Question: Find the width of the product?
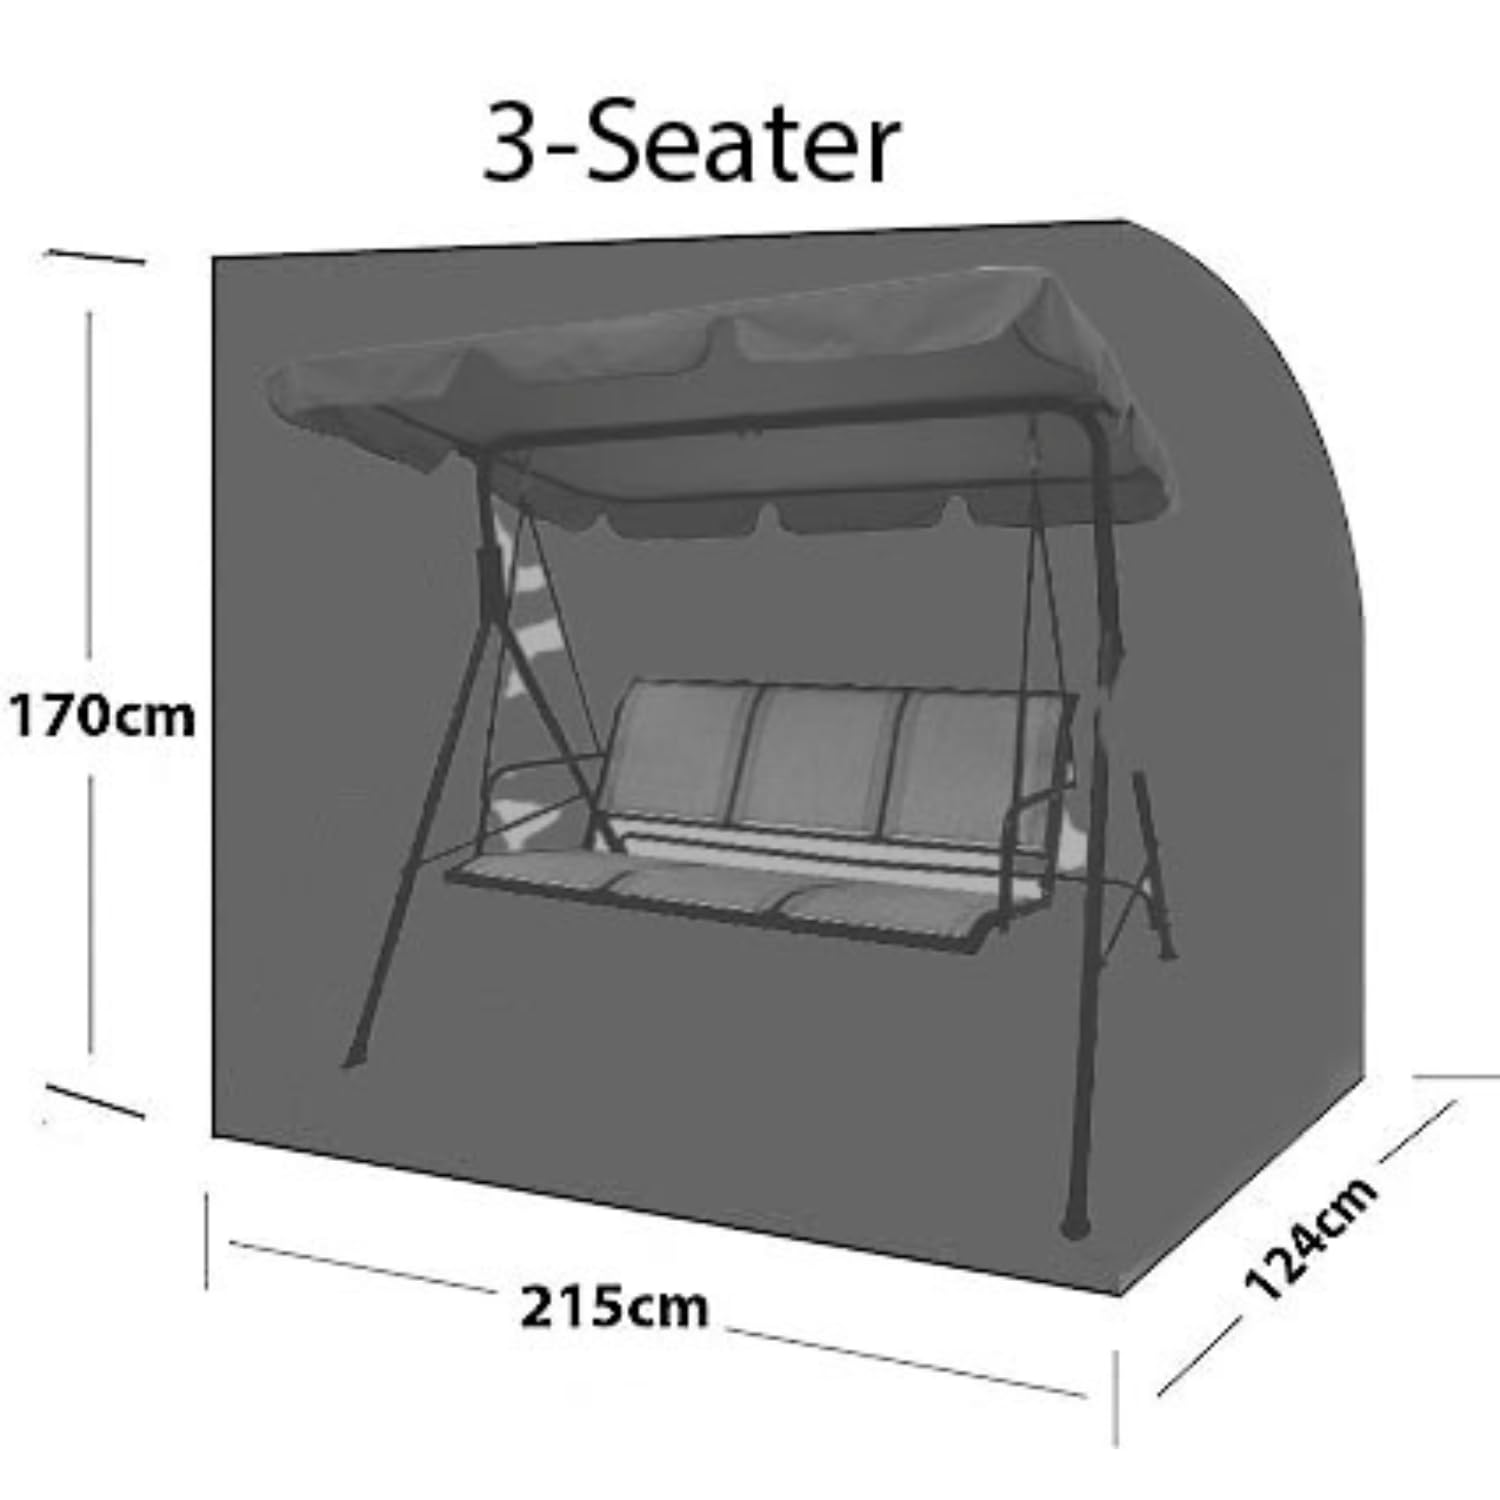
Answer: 215.0 centimetre